Lamakaan

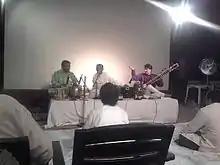
Vithal Rao performing at Lamakaan

Lamakaan hosts Pecha Kucha, concerts of famous artists like Warsi Brothers, Vittal Rao, Ateeq Hussain Khan among others. It conducts book releases, plays and seminars. It hosts events like Wikipedia Meetups. Theatre groups have performed at Lamakaan including Samahaara, Sutradhar, Manch Theatre, Nishumbita, Evam, Shudrka, Taher Ali Baig Productions and others.